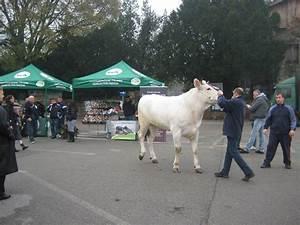
cow